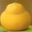
Label: pear